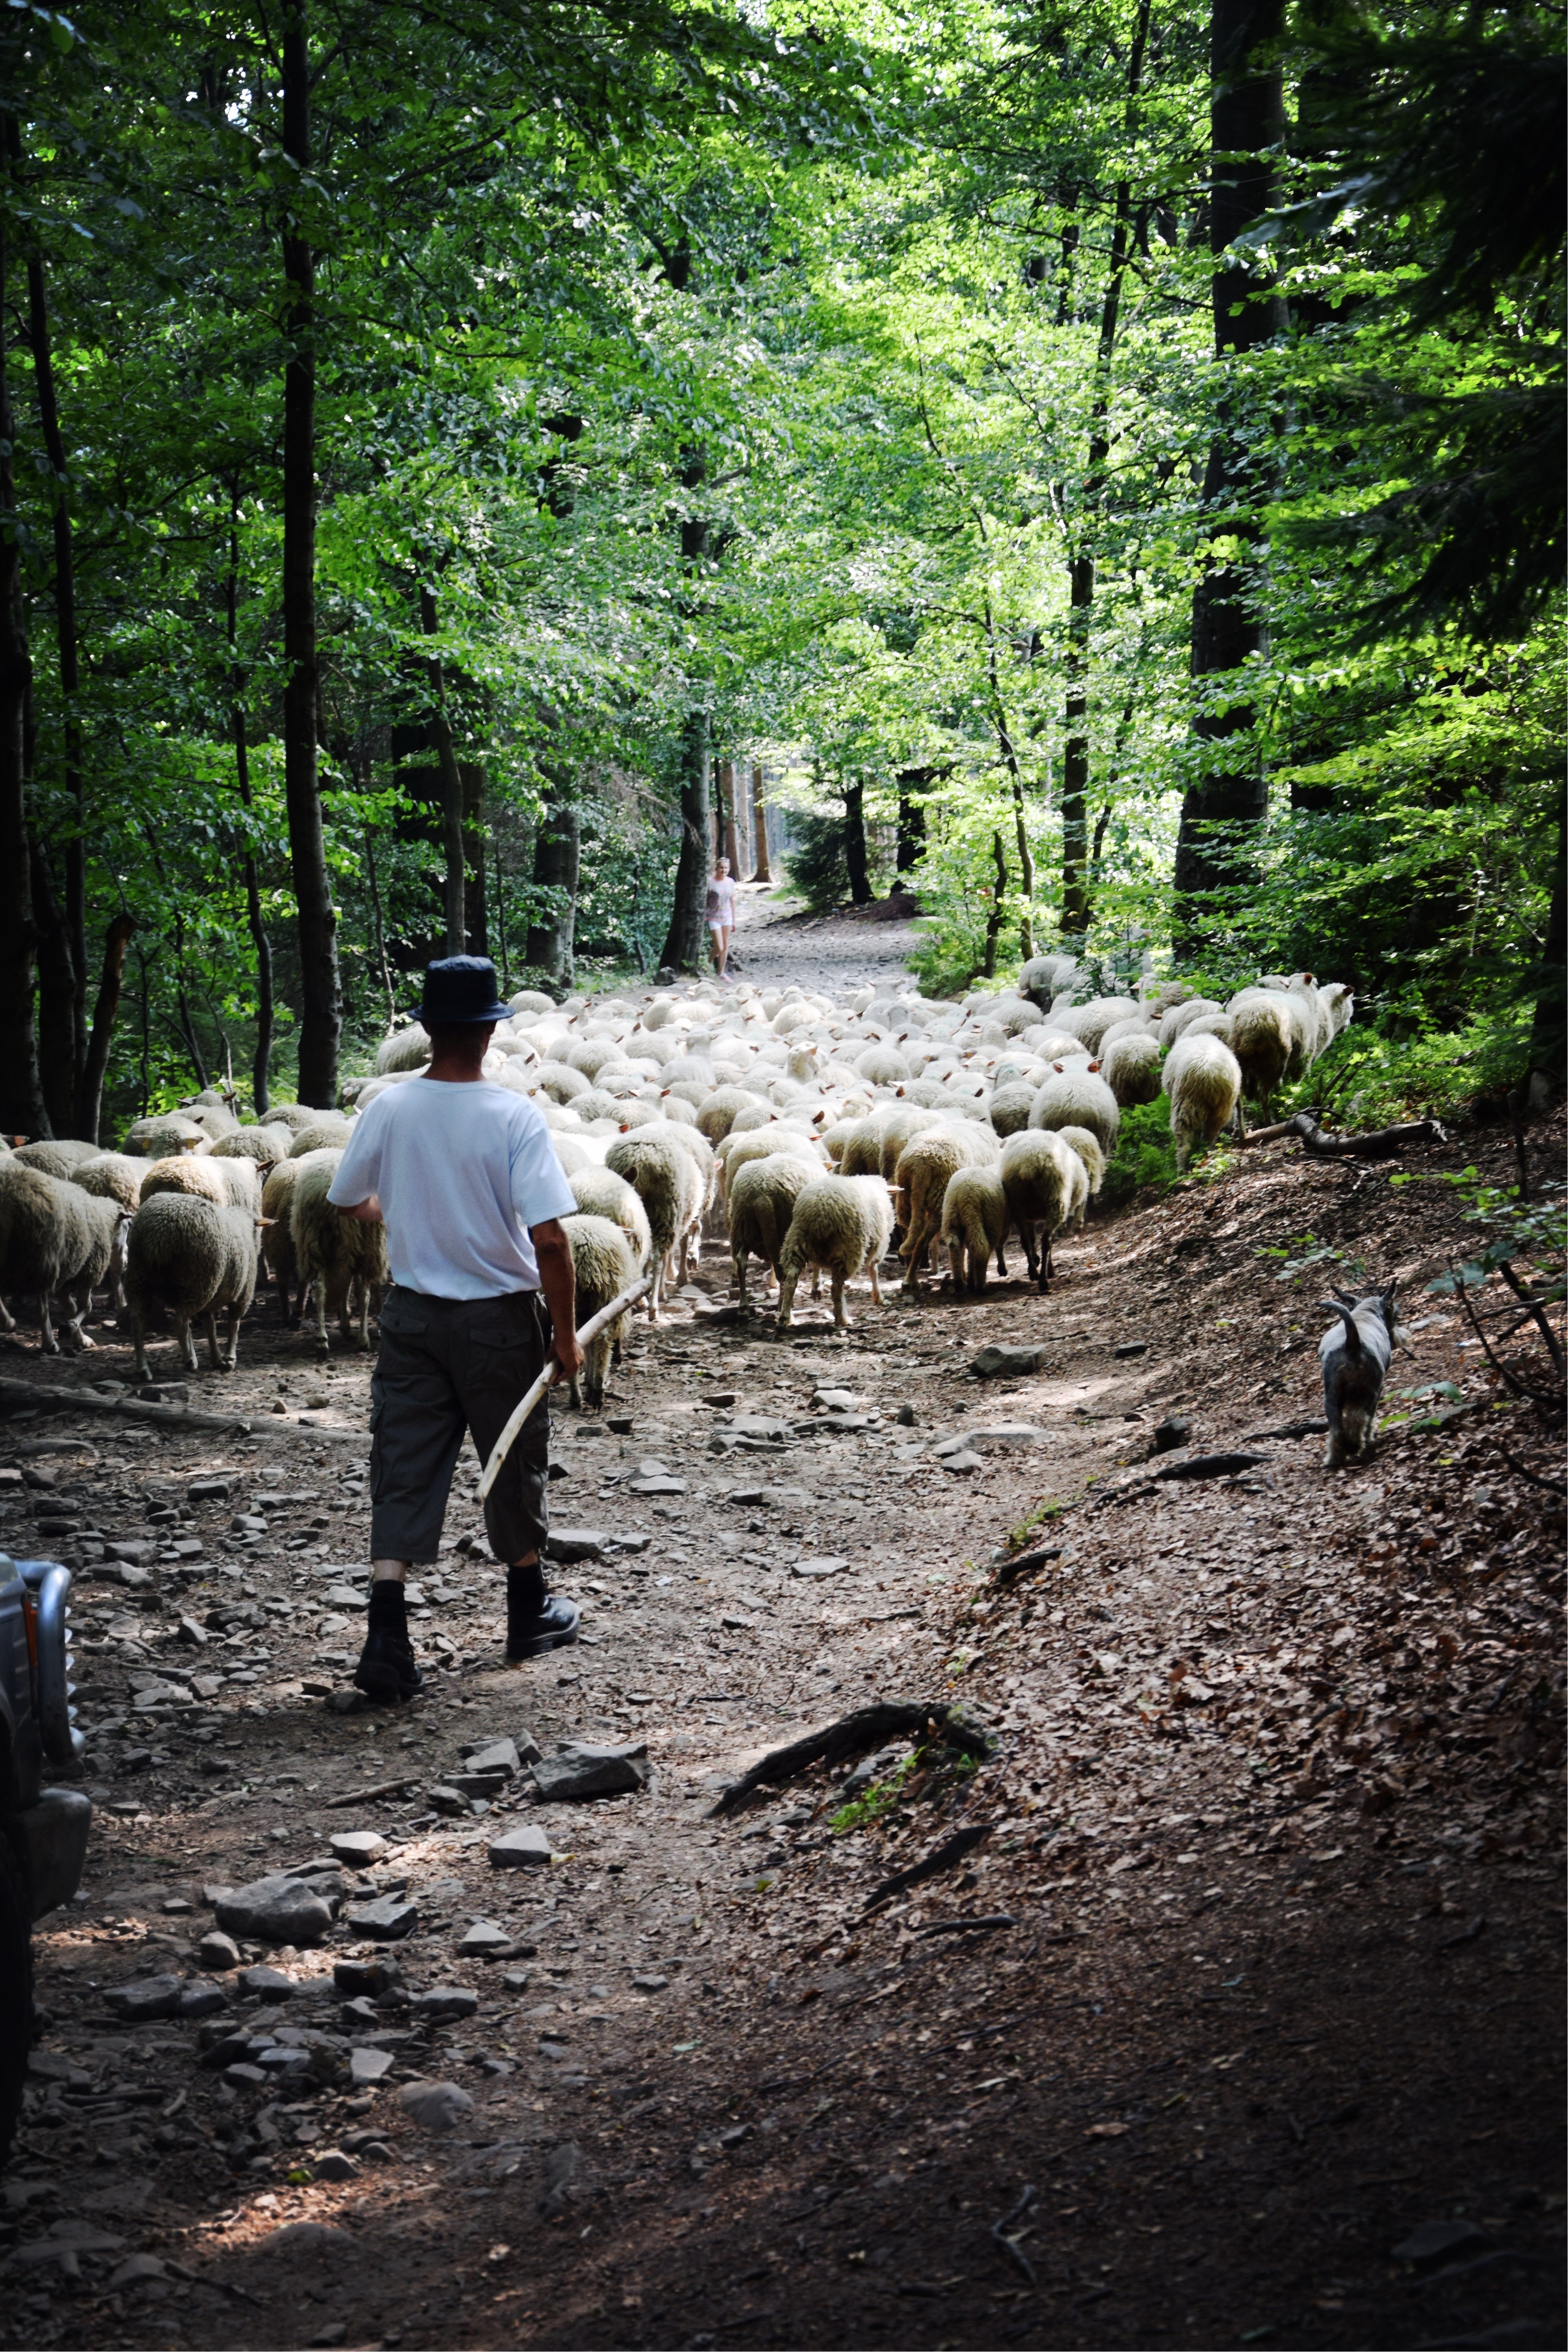
tree, nature, forest, wilderness, leaf, sheep, mountains, animals, woodland, habitat, rural area, the shepherd, natural environment